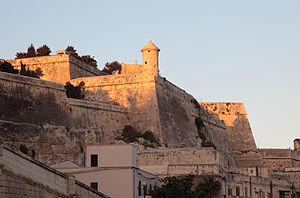
La Valette est la capitale de la République de Malte. Elle est située sur la côte nord-est de l'île de Malte, dans le quart sud-est de l'île, et est le siège d'un Kunsill Lokali de la région Sud-Est. La ville était en 2014 peuplée de 6 444 habitants, appelés en français les Valettins.